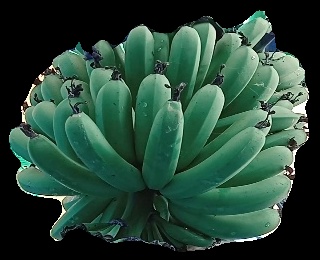
Variety: pachbale
Grade: grade1